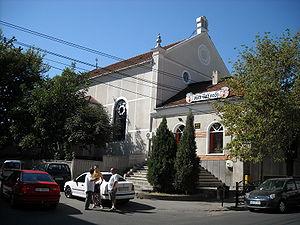
Deva est une ville de Transylvanie au centre-ouest du pays, située au cœur du județ de Hunedoara dont elle est le chef-lieu. Sa population s'élevait à 61 123 habitants en 2011.